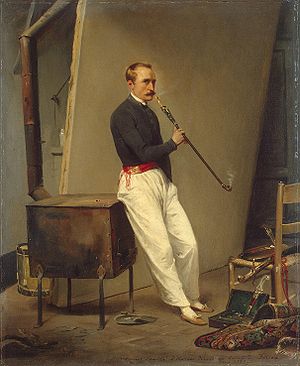
Horace Vernet
Horace Vernet, Selvportræt, 1835
Émile Jean Horace Vernet var en fransk maler, søn af maleren Antoine Charles Horace Vernet og barnebarn af Claude Joseph Vernet.